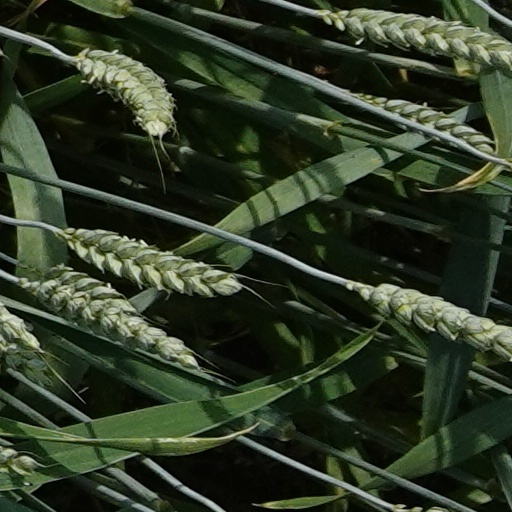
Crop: wheat